William Gregory (1625–1696)

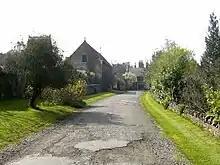
How Caple Court

In 1677 Gregory purchased the manor and estate of How Caple, Herefordshire, from Edward Caple, whose family had held it since 1289, and subsequently added to it with the purchase of lands in Woolhope and Fownhope, including the manors of Fownhope and Sellershope, spending most of his free time at How Caple, where he commenced the building of How Caple Court.